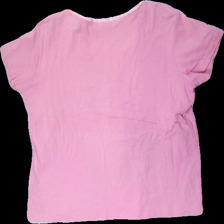
View: back
Type: Top
Category: Ladies
Brand: Isolde
Colors: Pink
Material: 100% cotton
Cut: Regular
Size: XXL
Season: All
Stains: Minor
Price range: <50
Recommended usage: Recycle
Comment: washed out colors